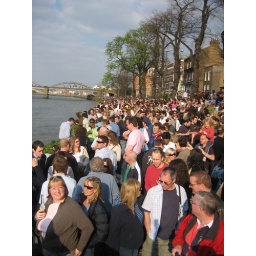
boat race crowds along the bank near barnes bridge